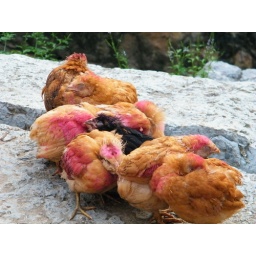
sleeping chickens near noon.